National Capital Parks

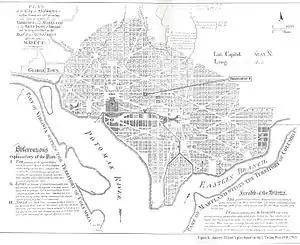
A contemporary reprint of Samuel Hill's 1792 print of Ellicott's "Plan of the City of Washington in the Territory of Columbia", published in "Massachusetts Magazine", Boston, May 1792, showing street names, lot numbers, coordinates and legends.

In 1790, Congress, through the Residence Act, authorized President George Washington to procure an area along the Potomac River to locate a new capital for the nation. In 1791, President Washington appointed Pierre Charles L'Enfant to design what would become the City of Washington under the supervision of three Commissioners appointed to oversee the development of what would become the District of Columbia. L’Enfant’s plan was ultimately modified by Andrew Ellicott when he ended in a dispute with the commissioners and Washington ultimately dismissed him.